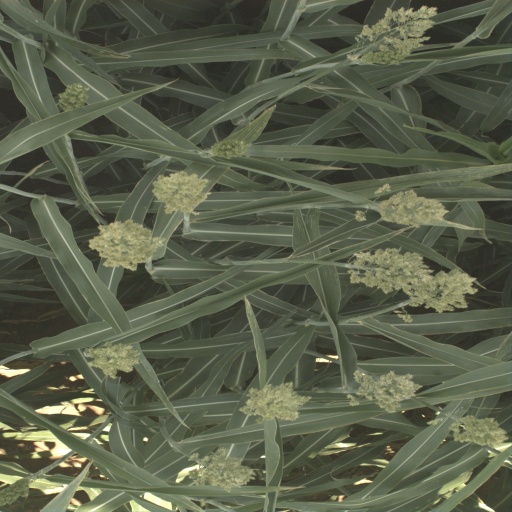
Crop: sorghum